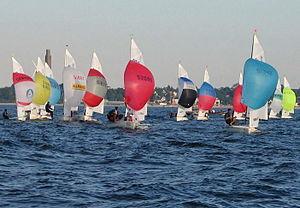
La navigation à voile c’est l’art, pour un voilier, de se déplacer grâce à l’énergie fournie par le vent.
Un spinnaker est un type de voile hissée à l'avant d'un voilier lorsque le vent souffle depuis l'arrière du navire. Inventé dans les années 1880, le spi est une voile de régate qui n'a pas de réel historique dans la marine commerciale ou dans la marine de guerre. Le spi se caractérise par une forme triangulaire doté d'un creux important, sa grande surface et le matériau très léger dans lequel il est taillé. Cette forme est optimisée pour l'exploitation de la force du vent venant de l'arrière tout en permettant un écoulement laminaire contrairement aux autres voiles qui fonctionnent à ces allures en écoulement turbulent. Le spi dit symétrique, sa forme la plus courante, est maintenu en place par sa pointe supérieure en tête de mât via une poulie qui peut pivoter, à la pointe située sous le vent par un cordage appelé écoute tandis que le point d'amure, situé au vent, est maintenue par un cordage appelé bras. Le point d'amure est maintenu écarté du mât par le tangon, un espar dont une extrémité est fixée au mât et l'autre extrémité solidaire du point d'amure est réglée en hauteur au moyen de deux cordages : les balancine et hale-bas de tangon.